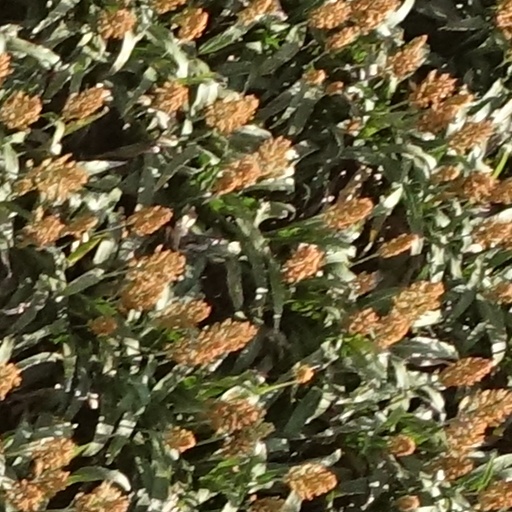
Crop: sorghum